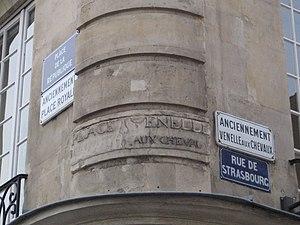
Place de la République à Caen (Calvados)
Une plaque de rue est un type de panneau de signalisation routière dont la fonction est d'indiquer le nom d'une voie.